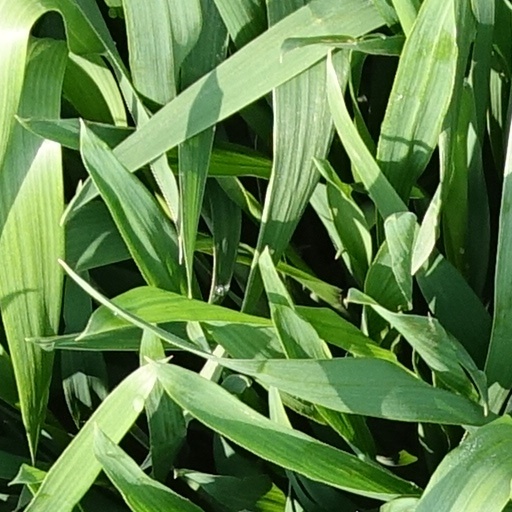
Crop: wheat